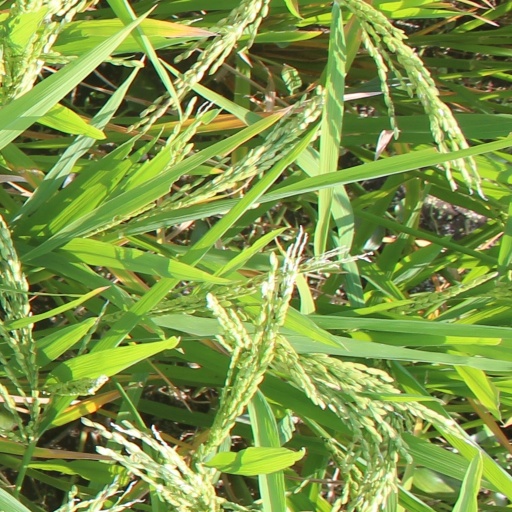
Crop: rice